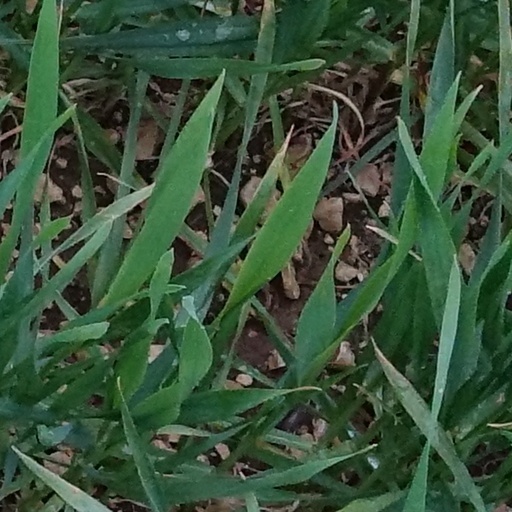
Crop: wheat